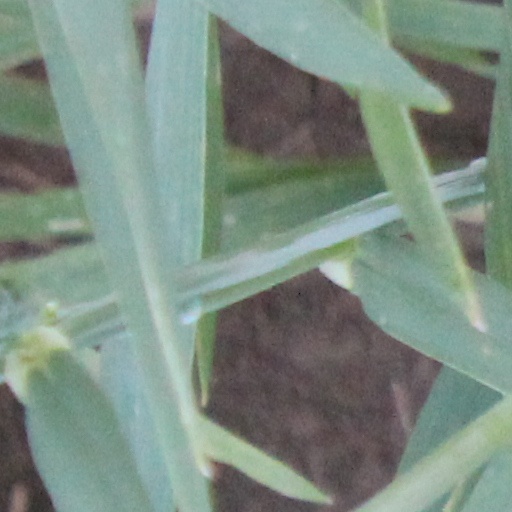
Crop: wheat